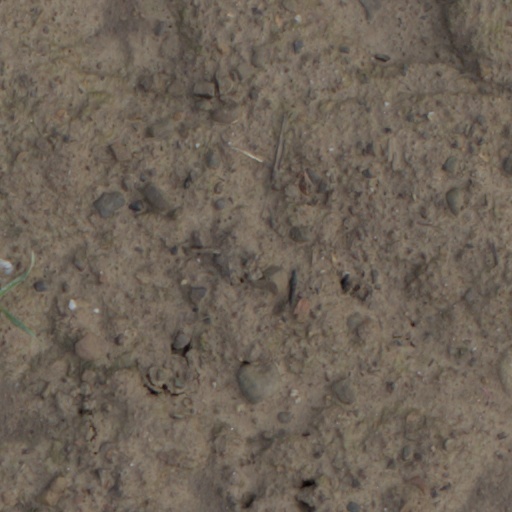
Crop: wheat